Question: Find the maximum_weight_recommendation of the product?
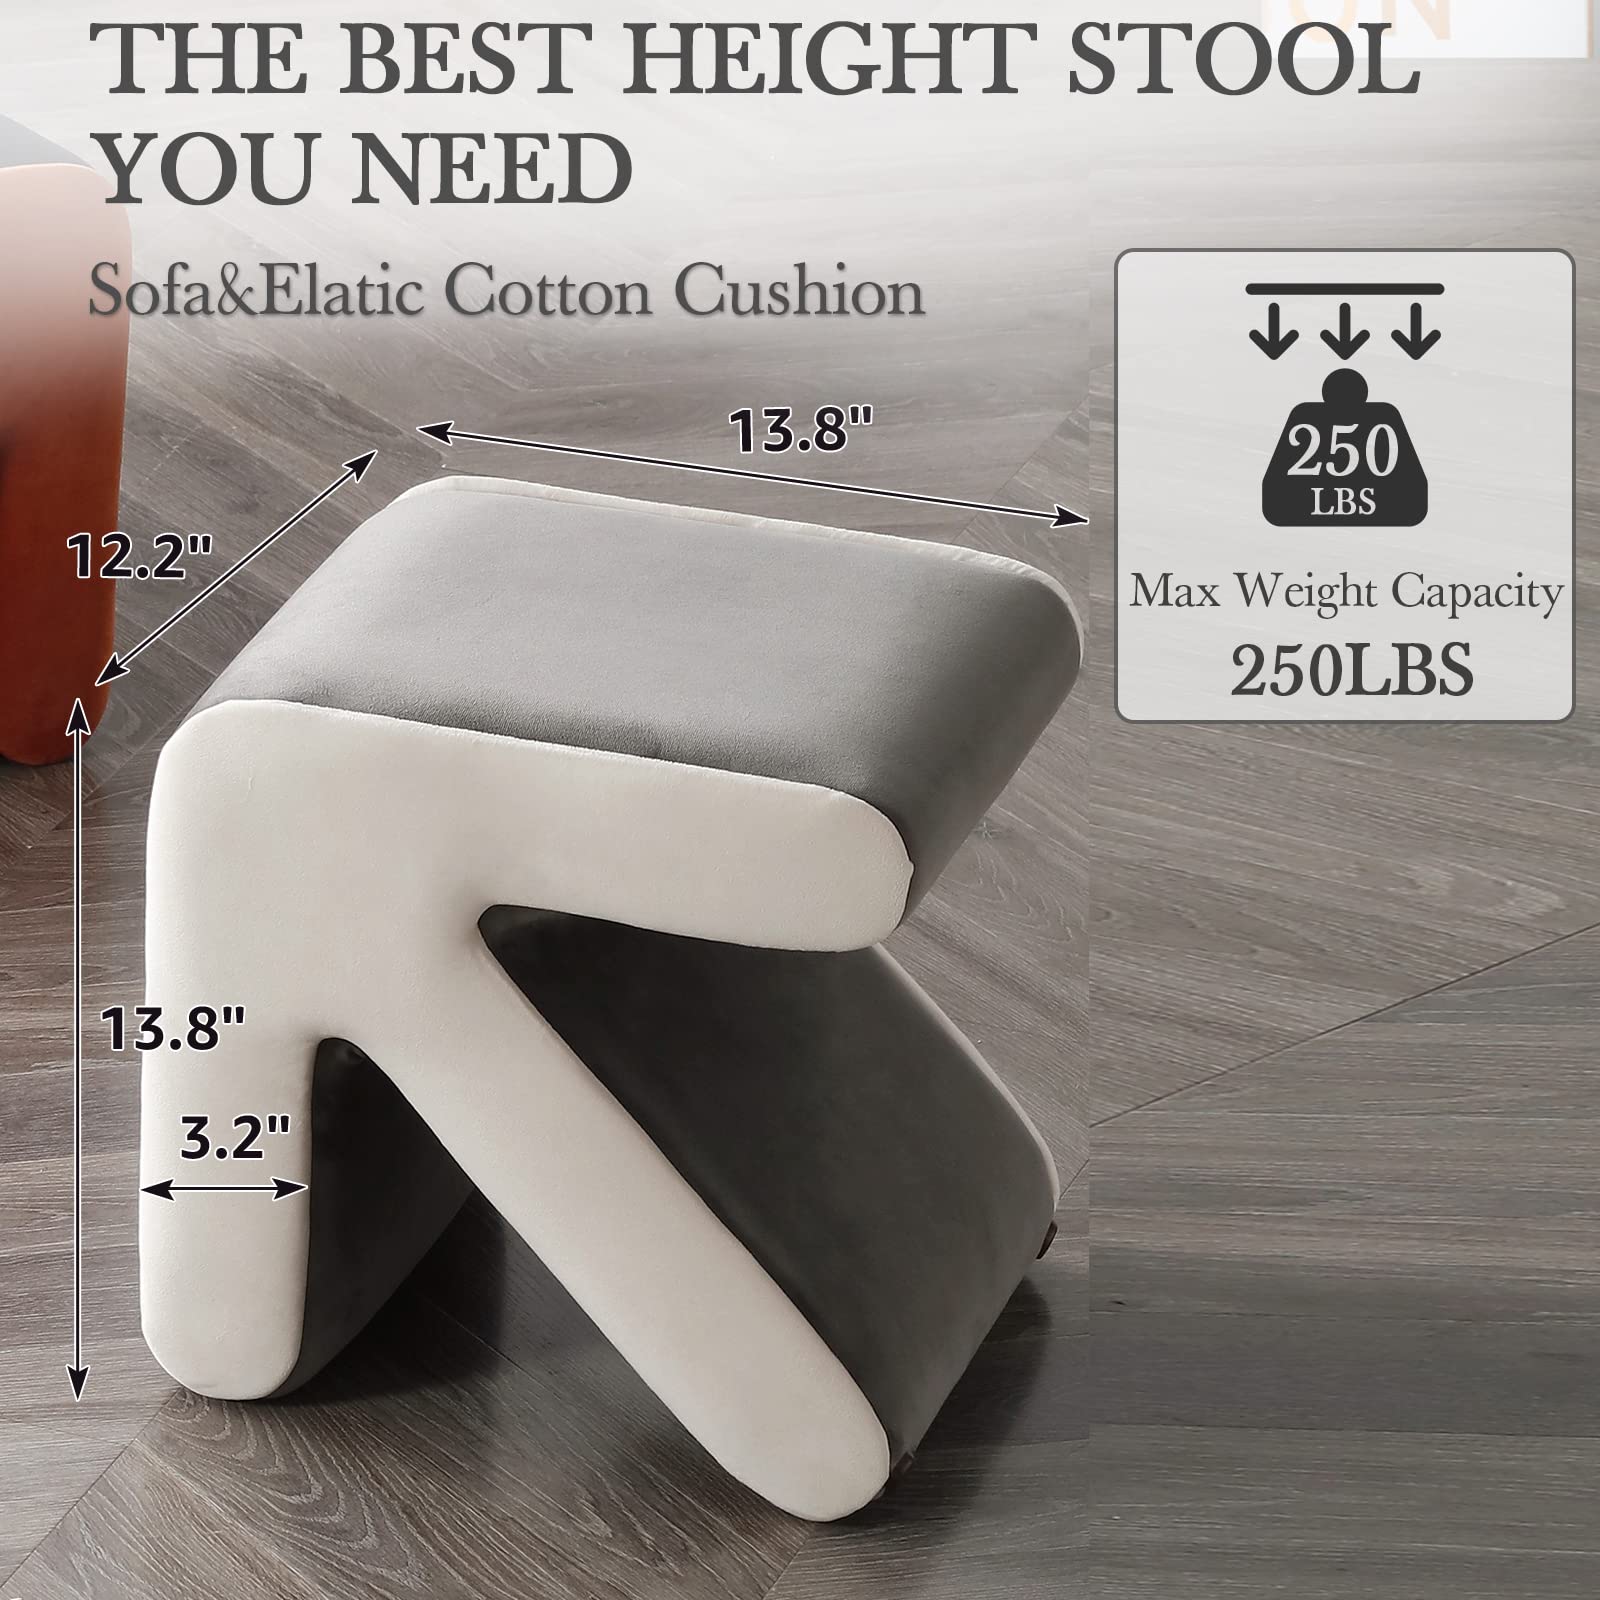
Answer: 250 pound